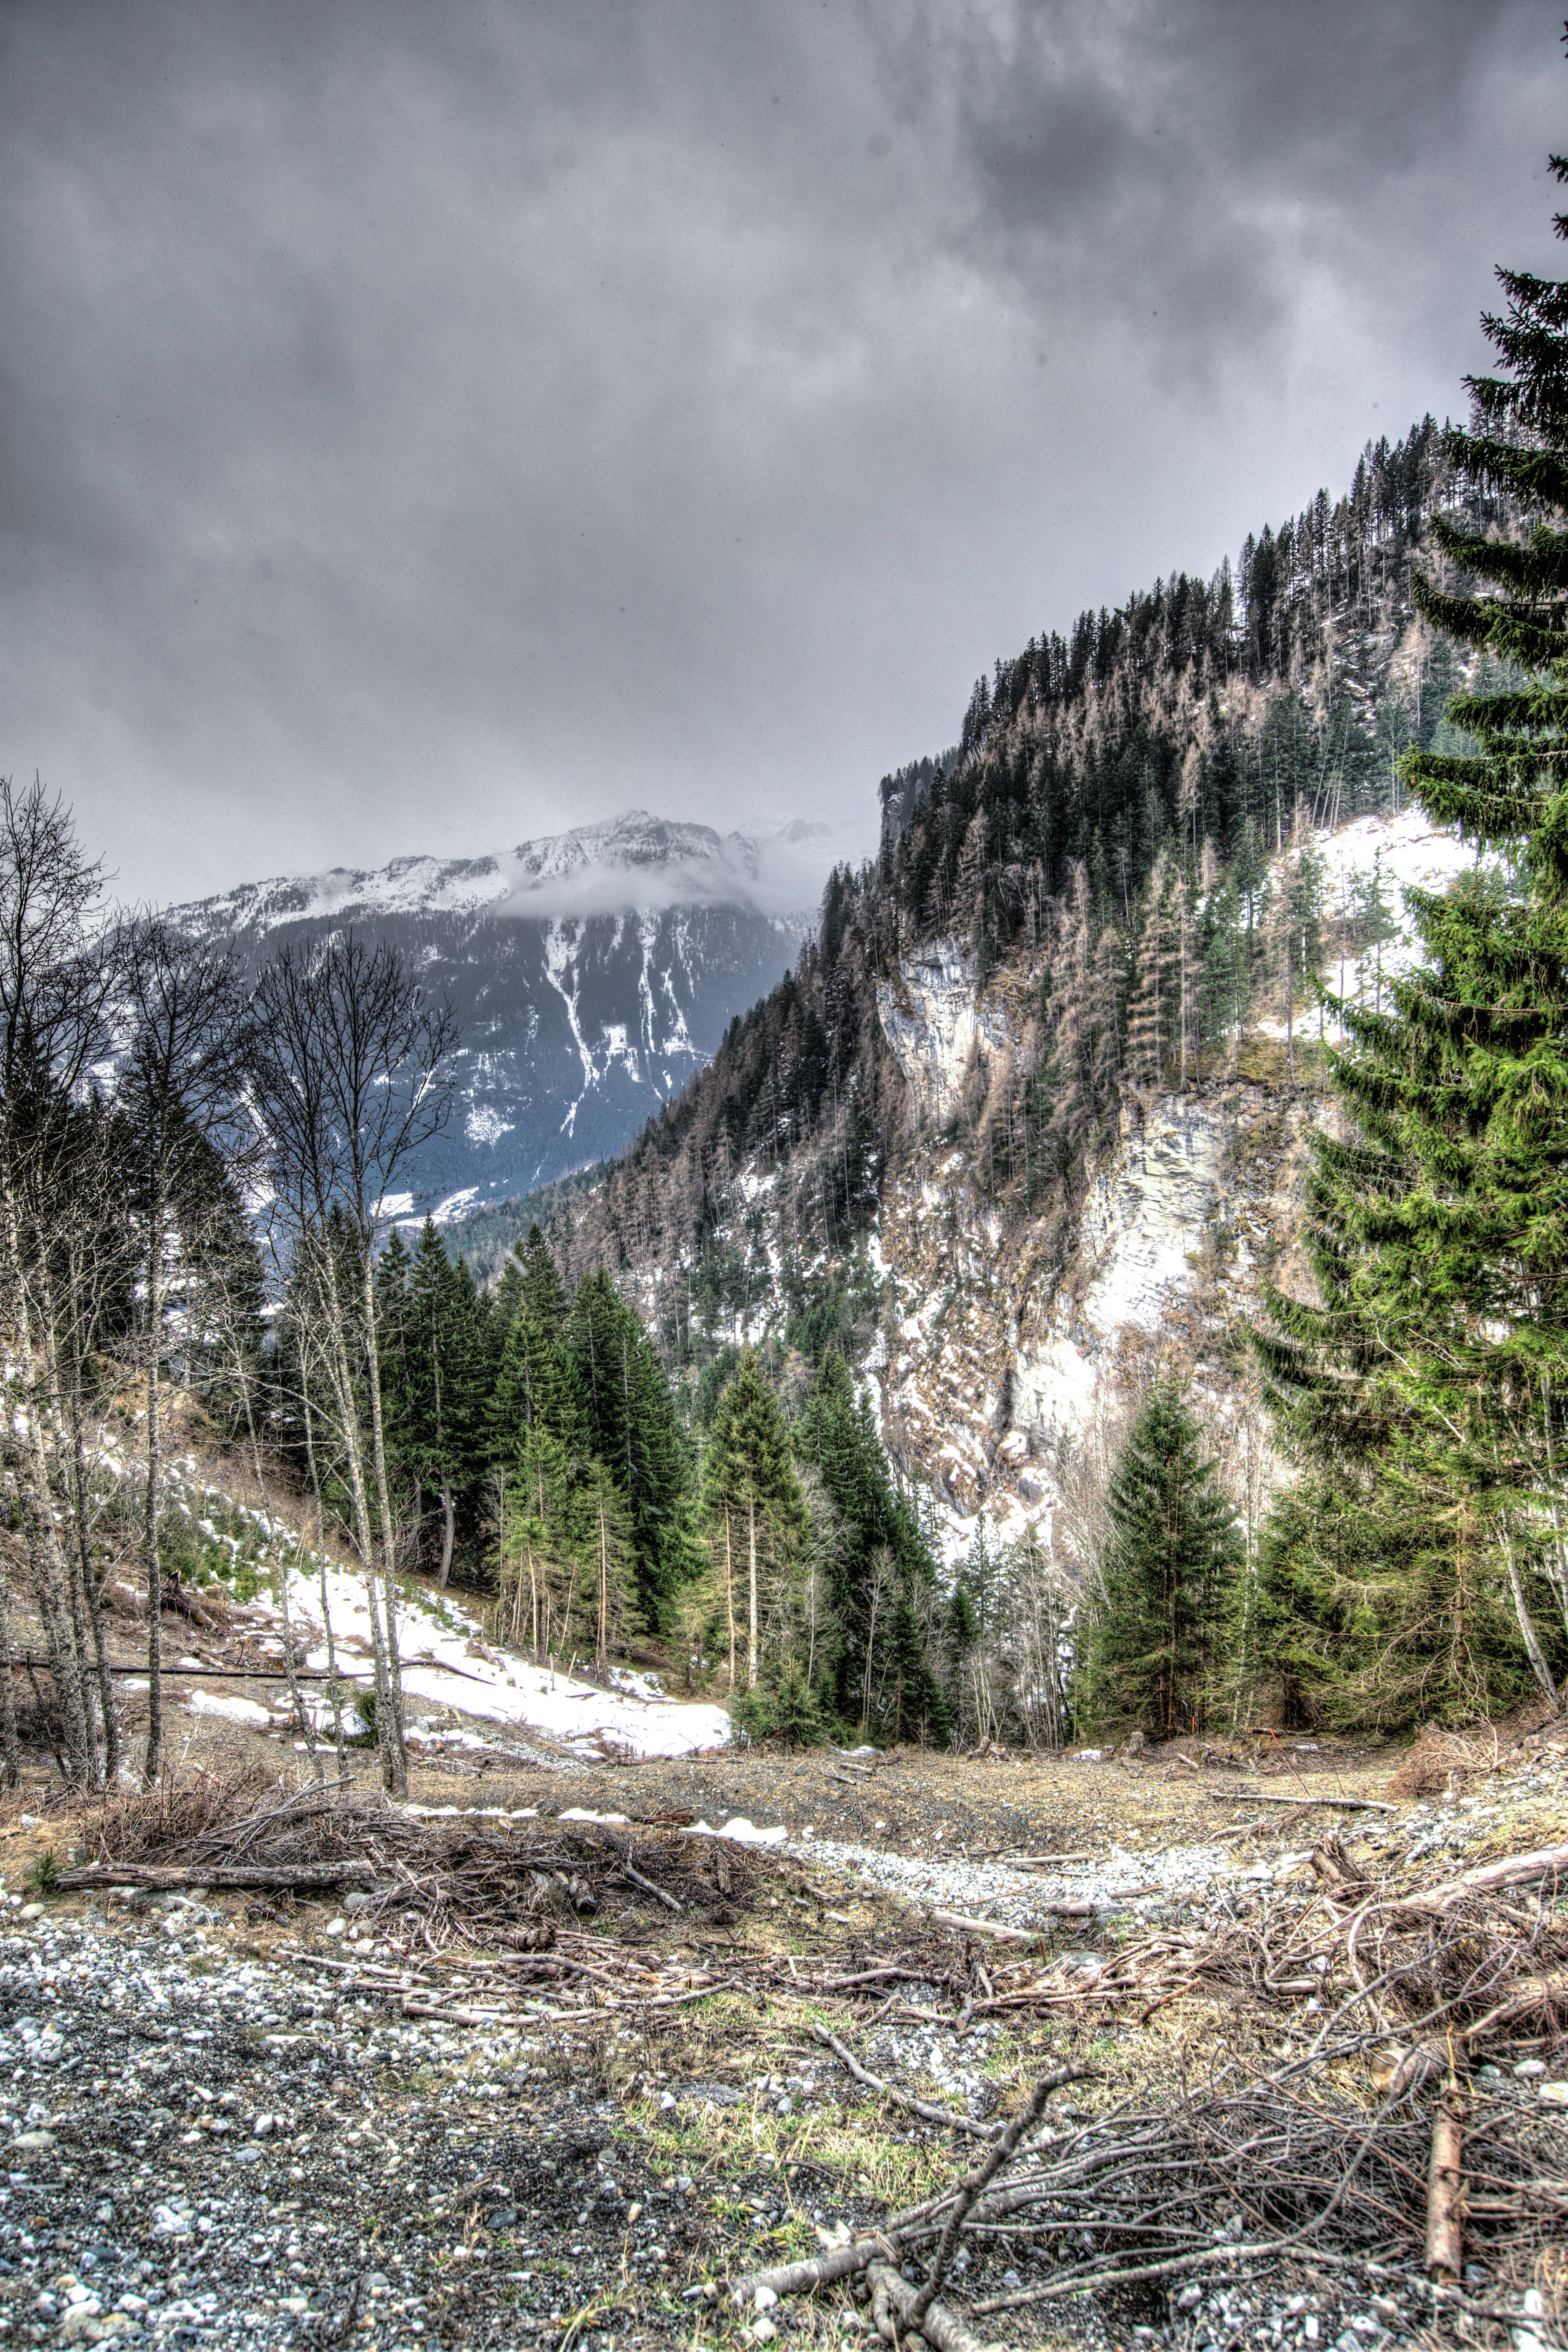
landscape, tree, nature, outdoor, rock, wilderness, walking, mountain, snow, trail, lake, adventure, valley, mountain range, stone, cliff, natural, alpine, ridge, austria, trees, geology, mountains, alps, plateau, dark clouds, landform, mountain pass, mountainous landforms, geological phenomenon, wilderniss